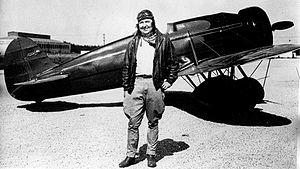
Florence Lowe Barnes, connue sous le nom de Pancho Barnes, née le 22 juillet 1901 à Pasadena et morte le 30 mars 1975 à Boron, fut une des pionnières de l'aviation féminine et la propriétaire du Happy Bottom Riding Club situé sur la base de Edwards Air Force Base en Californie.